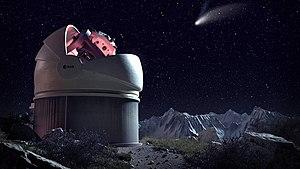
Un objet géocroiseur est un astéroïde ou une comète du système solaire que son orbite autour du Soleil amène à faible distance de l'orbite terrestre, et donc potentiellement à proximité de la Terre. Compte tenu de leur masse et de leur vitesse, les objets géocroiseurs peuvent entrainer une catastrophe humaine majeure éventuellement planétaire même si la probabilité d'un tel impact est extrêmement faible.
NEOSTEL également appelé Flyeye est un télescope terrestre italien en cours de construction. Il a pour mission d'effectuer un relevé astronomique systématique des astéroïdes géocroiseurs grâce à une optique dont l'architecture lui permet d'observer un large champ de vue. NEOSTEL est un des principaux projets du programme de défense planétaire de l'Agence spatiale européenne.